Ong Seok Kim

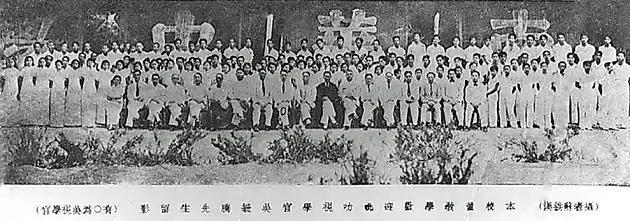
1936_Founding of Nan Hwa High School (Ong, seated, 10th from left)

Before 1935, there were four dialectic schools in Manjung District, each with its own junior high school section catering for their own clan - Chung Cheng for the Hokkien, Kuok Min for the Kutien, Uk Dih for the Hockchew (Fuzhou) and Min Teik for the Hockchia. In 1935, Ong and local community leaders launched a proposal to merge the junior high school section of the four schools to form a Junior and High School. The community leaders chose the name "Nan Hwa" to remind students that their ancestors migrated from China to settle in Nanyang. A meeting was convened in late 1935. At the meeting, Ong was elected the first Chairman of the School and Chairman/Secretary of the School Building Construction and Building Fundraising Committee. Efforts were then made to find a neutral venue. Ong personally donated $3,000 to purchase a piece of land along Kampung Koh Road. This is the site where SMJK Nan Hwa now sits. In addition, he donated money to build three classrooms.